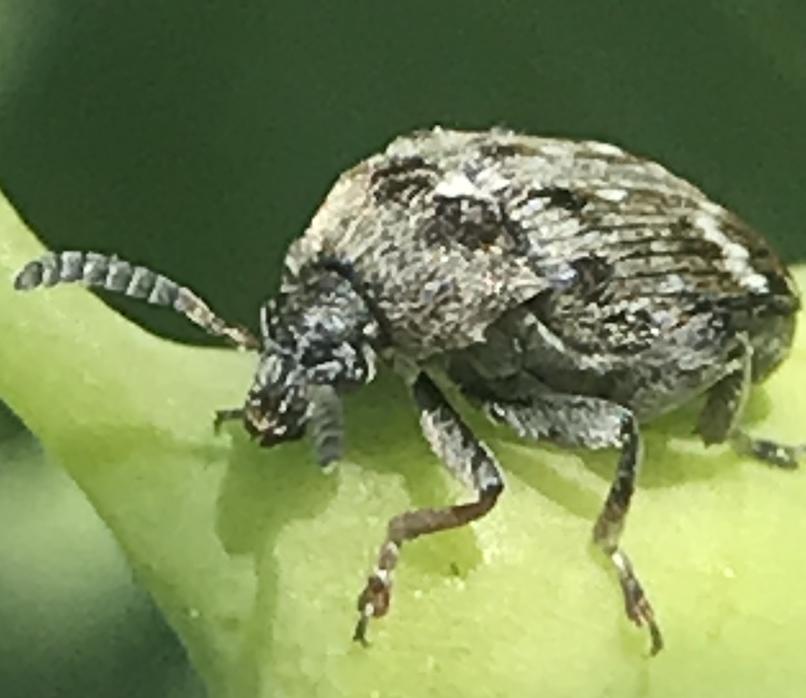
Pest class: pea_weevil